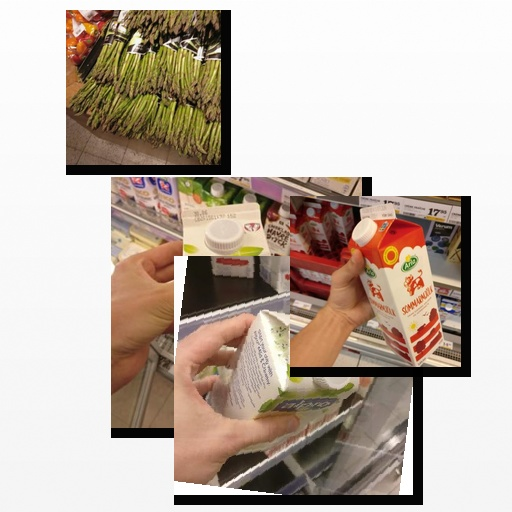
Food items: asparagus, milk, soyghurt, blueberry_soy_yogurt